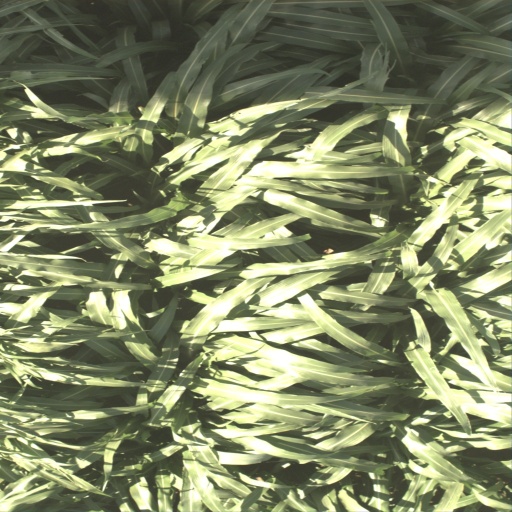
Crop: sorghum